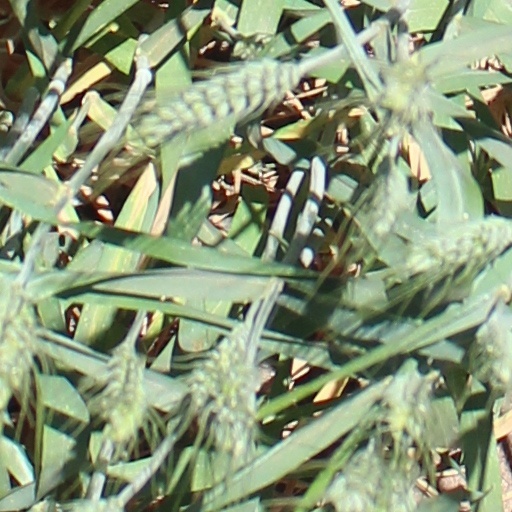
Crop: wheat